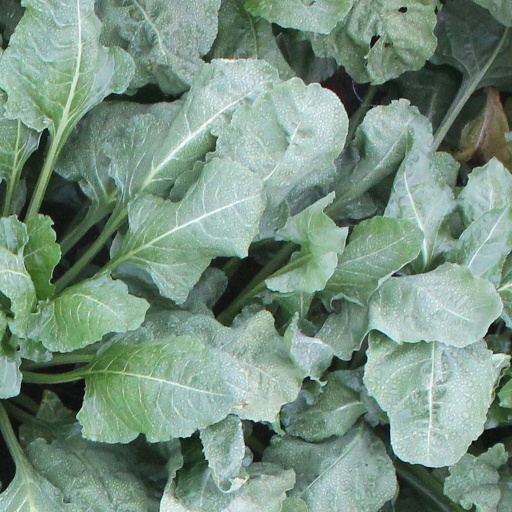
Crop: sugar beet